Yeh Jawaani Hai Deewani

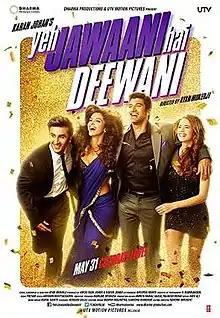
Theatrical release poster

Yeh Jawaani Hai Deewani, also abbreviated as YJHD, is a 2013 Indian Hindi-language coming-of-age romantic comedy film directed by Ayan Mukerji, written by Mukerji and Hussain Dalal, and produced by Karan Johar under Dharma Productions. It stars Ranbir Kapoor and Deepika Padukone in their second film together, alongside Kalki Koechlin and Aditya Roy Kapur.